Alexis Ren

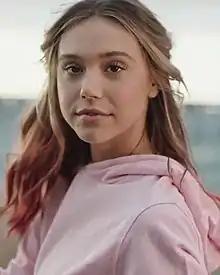
Ren in 2016

Alexis René Glabach (born November 23, 1996), known professionally as Alexis Ren, is an American model, actress, entrepreneur, and internet celebrity.